Barbara J. Collins

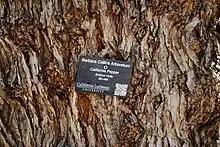
Barbara Collins Arboretum at California Lutheran University

Born in Passaic, New Jersey on April 29, 1929, she grew up in Nutley, New Jersey. Collins earned a bachelor's degree from Bates College and a Master of Arts from Smith College. She was the first female to earn a doctorate in geology from University of Illinois at Urbana–Champaign, where she also completed her Master of Science and doctorate in botany after two years in Germany.